Cecilia Cenci

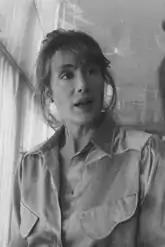
Cenci in 1988

Cecilia Cenci studied dramatic art at the School of Theatre in La Plata, participating in the mid-1960s in the old Channel 7 in the show "Guide for Parents". On the big screen, she made her debut with the film "The Pig War" (1975) with José Slavin, and Marta González. However, it was in the 1980s when Cenci reached her career climax. She worked on several films until 1993 when she played the character of Eva Peron in the film "Gatica, el Mono", directed by Leonardo Favio.